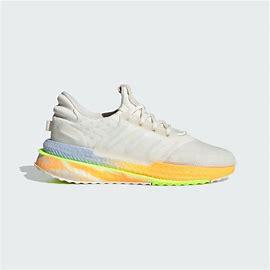
Brand: Adidas
Model: X_plr